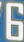
Number: 6